M84 camouflage pattern

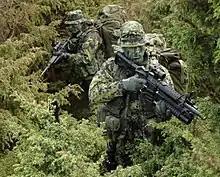
Soldiers from the Danish SSR using the M/84 camouflage

The use of spots creates a "dithering" effect, which eliminates hard boundaries between the different colors in much the same way the squares in the newest digital camouflage patterns do. The pattern is designed for use in temperate woodland terrain.